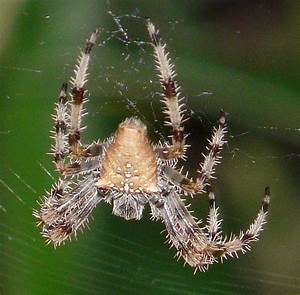
Label: ragno